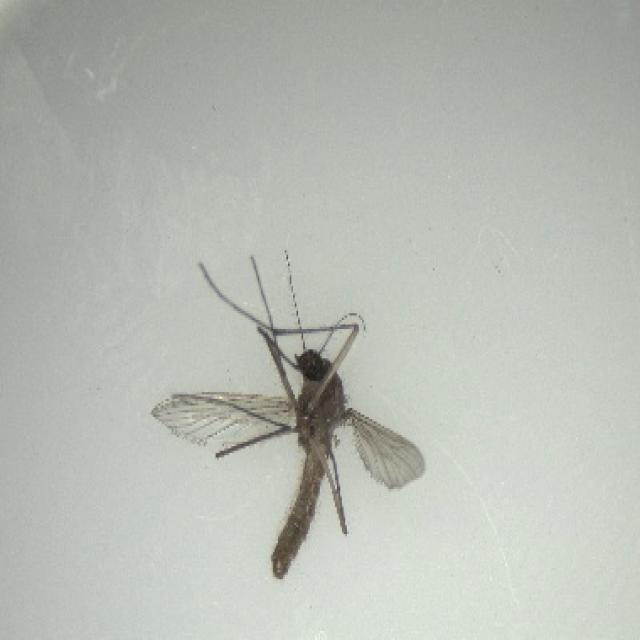
Species: culex_pipiens